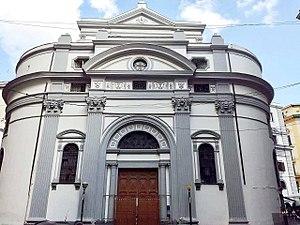
Cette liste recense les basiliques de la Campanie, Italie.
La basilique San Pietro ad Aram est une église de Naples dont l'origine très ancienne date probablement du Iᵉʳ siècle.